Enterprise architecture framework

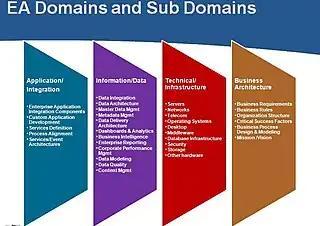
Enterprise architecture reference architecture with sub domains

The application and technology domains (not to be confused with business domains) are characterized by domain capabilities and domain services. The capabilities are supported by the services. The application services are also referred to in service-oriented architecture (SOA). The technical services are typically supported by software products.